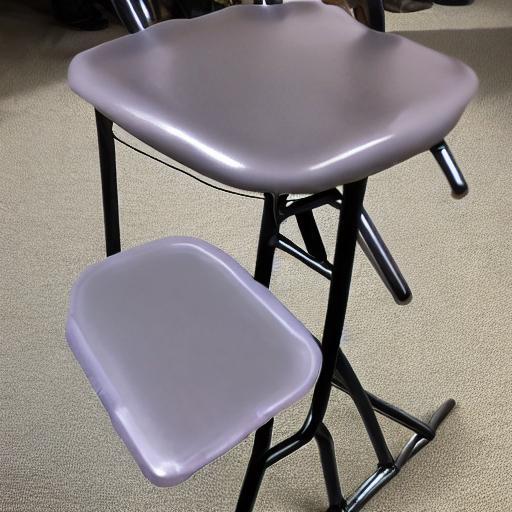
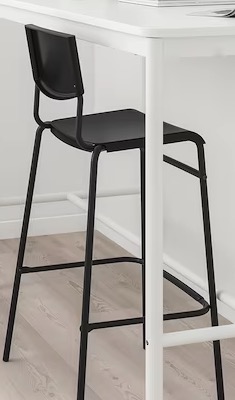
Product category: stool
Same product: no